Maghihintay Pa Rin

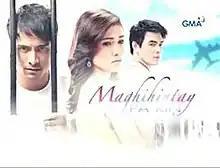
Title card

( / international title: "Bitter Sweet Life") is a 2013 Philippine television drama romance series broadcast by GMA Network. Directed by Don Michael Perez, it stars Bianca King, Rafael Rosell and Dion Ignacio. It premiered on June 10, 2013 on the network's Afternoon Prime line up. The series concluded on September 27, 2013 with a total of 79 episodes.